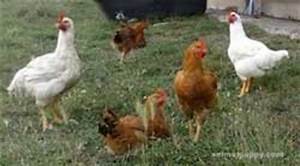
Label: gallina